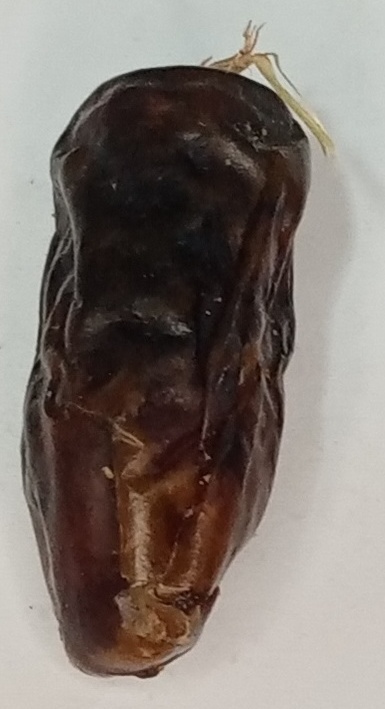
Variety: gajar
Size: large
Grade: grade-2